Al-Hadi ila'l-Haqq Yahya

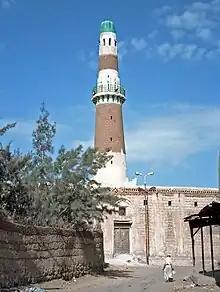
The Mosque of al-Hadi in Sa'dah, in 1986

Al-Hadi died at Sa'dah on 18 August 911. His tomb is adjacent to the al-Hadi mosque in Sa'dah, which is named after him and one of the oldest buildings of Islamic Yemen. It has been a site of pilgrimage for Zaydi faithful since. He was succeeded in his dignity by his son Muhammad.